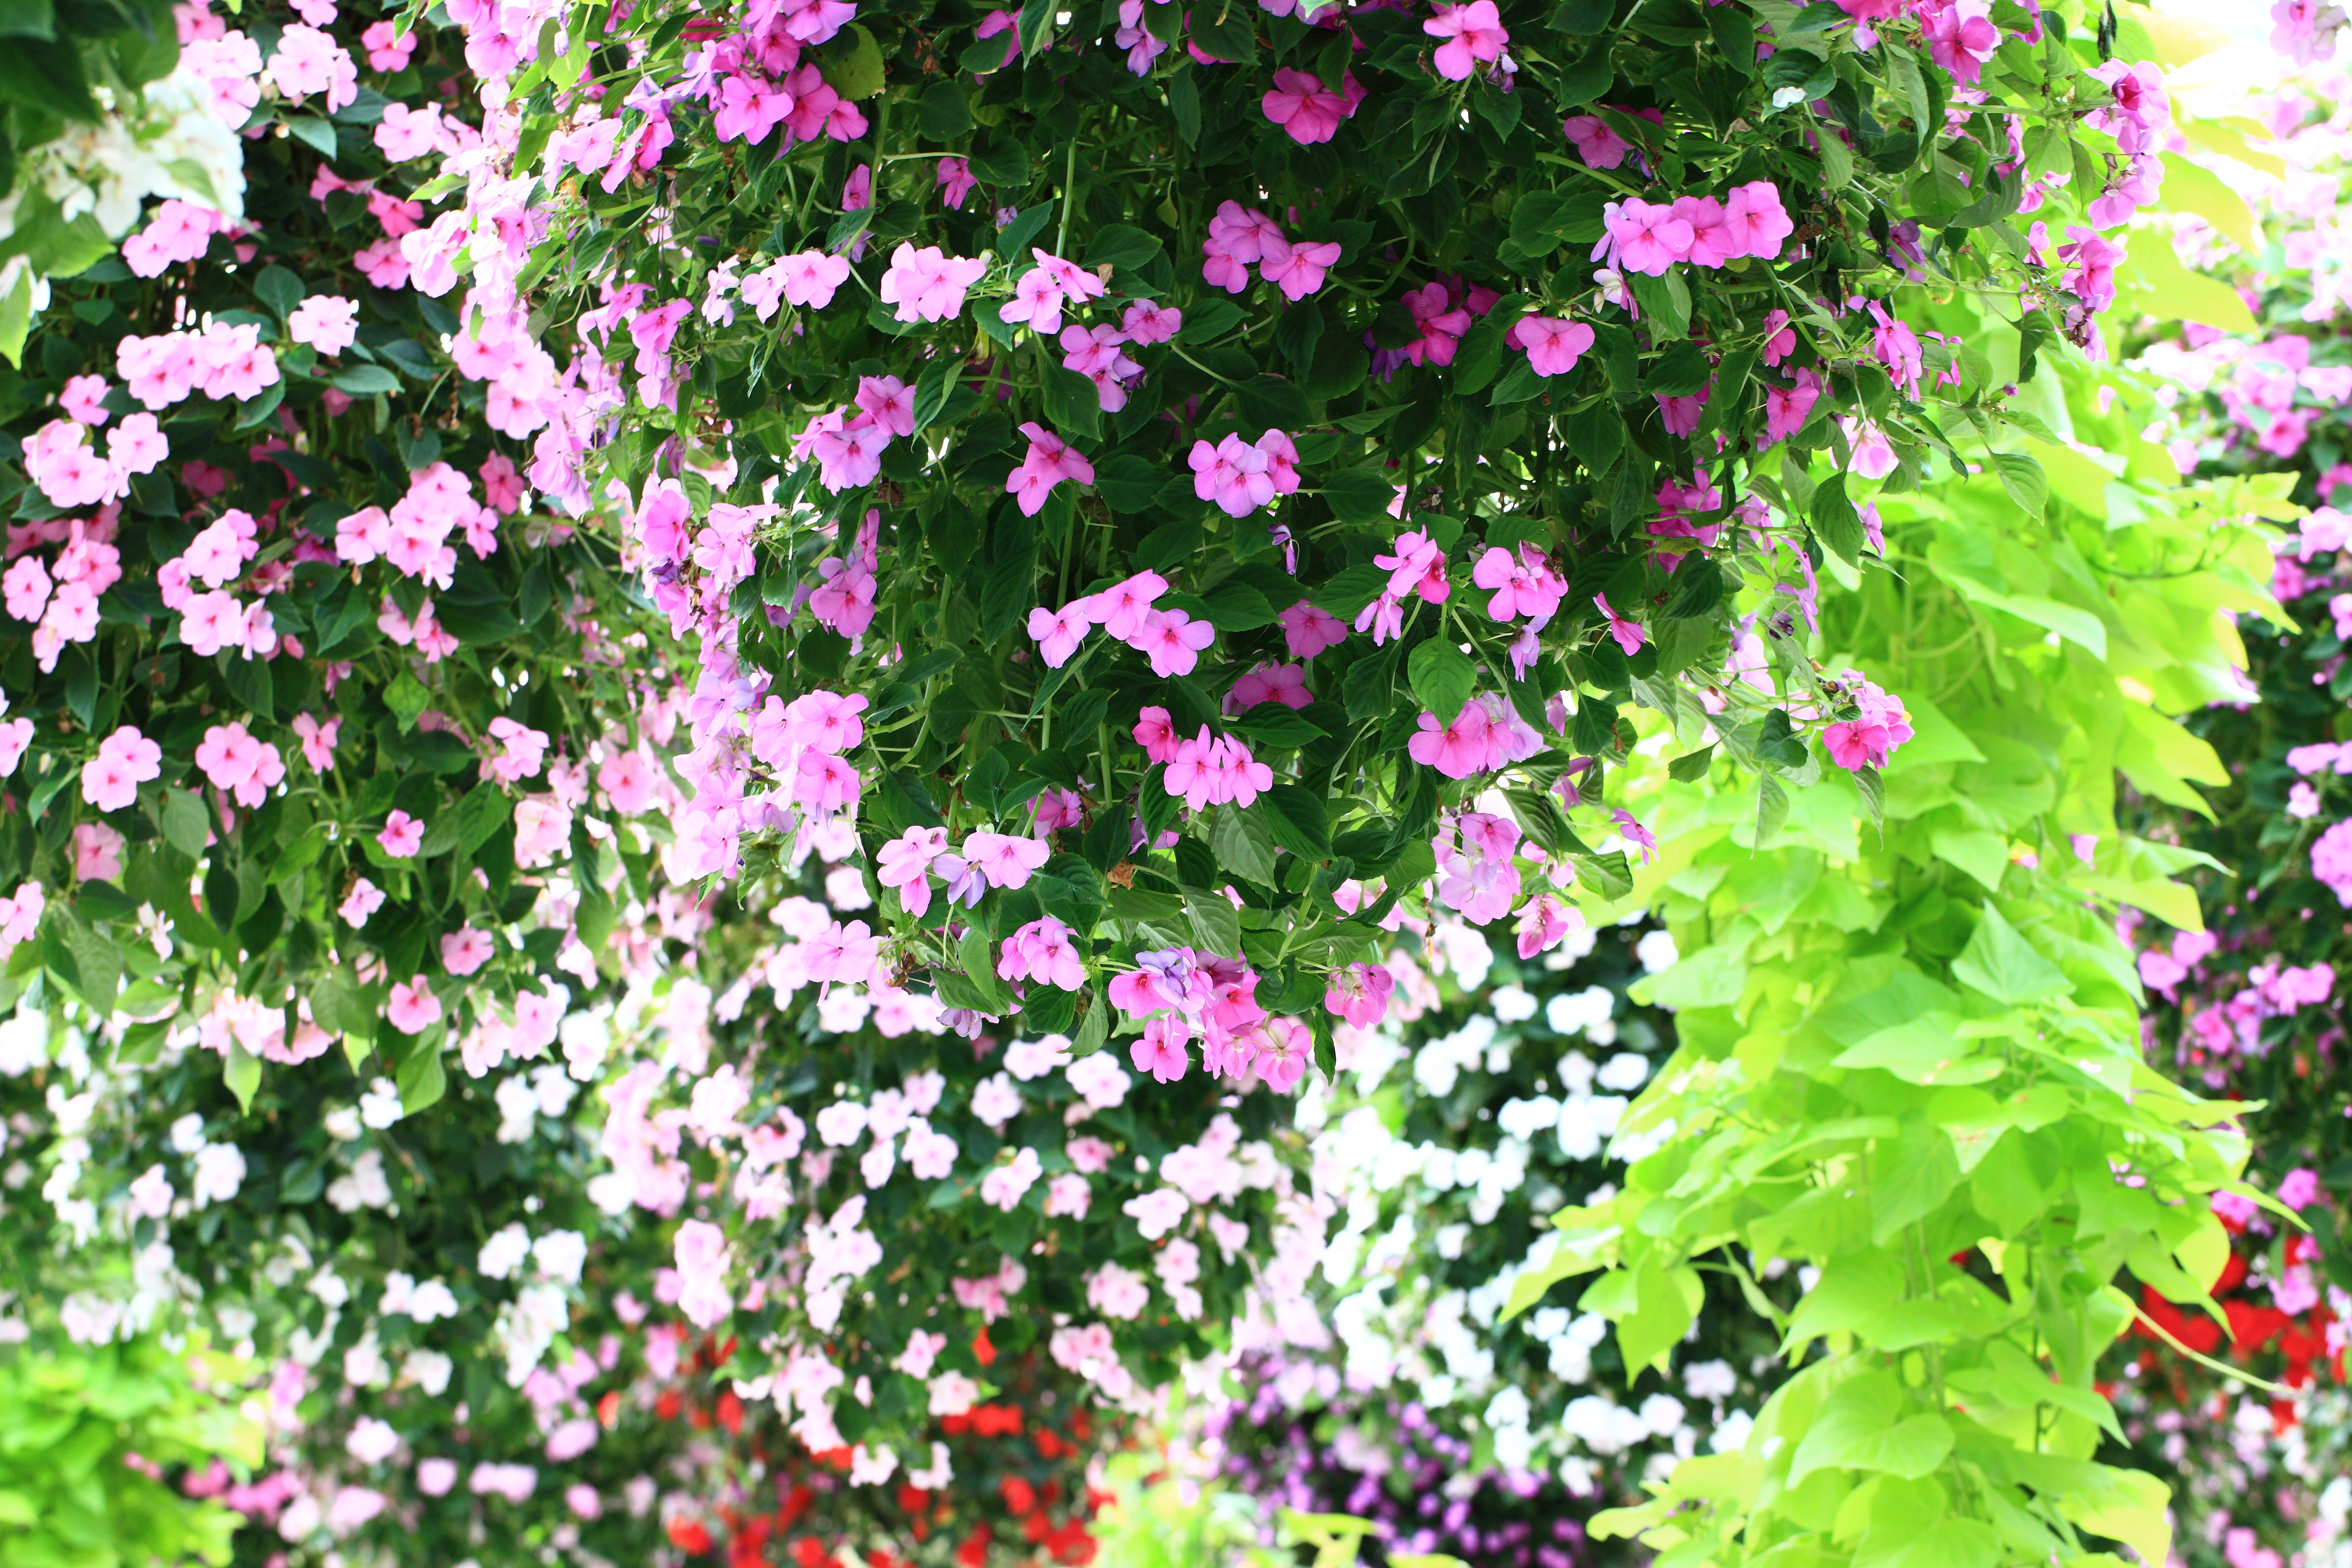
plant, lawn, meadow, flower, high, herb, garden, wildflower, shrub, 5d, hires, markii, hi, res, resolution, shizuoka, kakegawa, kachoen, flowering plant, daisy family, annual plant, land plant, garden cosmos